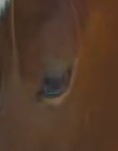
Face region: eyes (orbital_tightening_and_eye_area)
Pain indicator: obviously_present